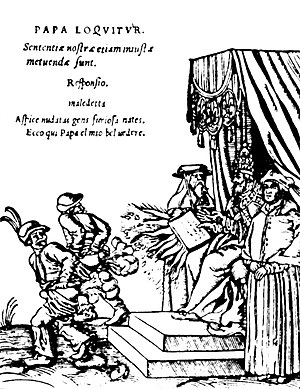
Prut
Tyske bønder håner pavens udsendinge ved at prutte. Tegning af Lucas Cranach den ældre, år 1545
En prut er et udslip af tarmgas fra endetarmen. Svovlbrinte i denne gas giver en ubehagelig lugt. Pga. tarmfloraen er udslippene både naturlige og uundgåelige.